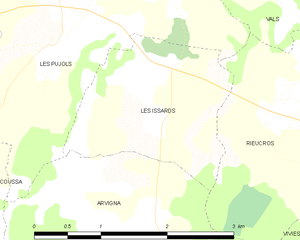
Carte des communes françaises: Les Issards